Settignano

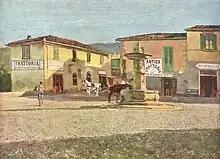
"La piazza di Settignano", Telemaco Signorini, 1880

Settignano is a "frazione" on a hillside northeast of Florence, Italy. The little "borgo" of Settignano carries a familiar name for having produced three sculptors of the Florentine Renaissance, Desiderio da Settignano and the Gamberini brothers, better known as Bernardo Rossellino and Antonio Rossellino. The young Michelangelo lived with a sculptor and his wife in Settignano—in a farmhouse that is now the "Villa Michelangelo"— where his father owned a marble quarry. In 1511 another sculptor was born there, Bartolomeo Ammannati. The marble quarries of Settignano produced this series of sculptors.